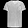
Label: T - shirt / top